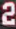
Number: 2